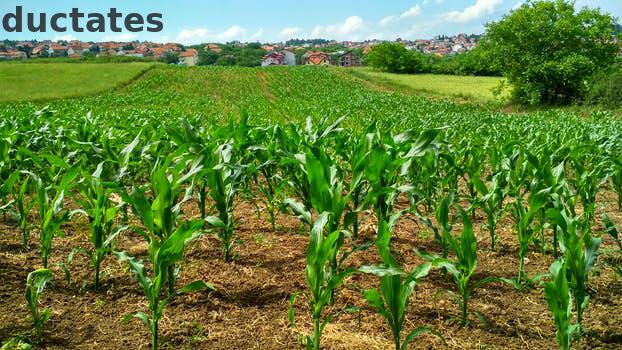
Label: Watermark